Lubertha Johnson

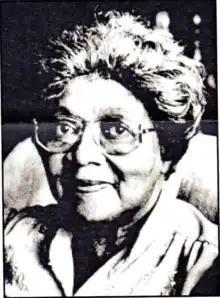
Lubertha Johnson. University of Nevada, Reno Oral History Project.

Lubertha Miller Johnson (July 22, 1906, Ackerman, Mississippi – January 6, 1996, Las, Vegas, Nevada) was an African-American nurse, civil rights campaigner and anti-poverty activist, based in Paradise Valley, Nevada. She was known as the first Black nurse in southern Nevada, and the president of the Las Vegas chapter of the NAACP.